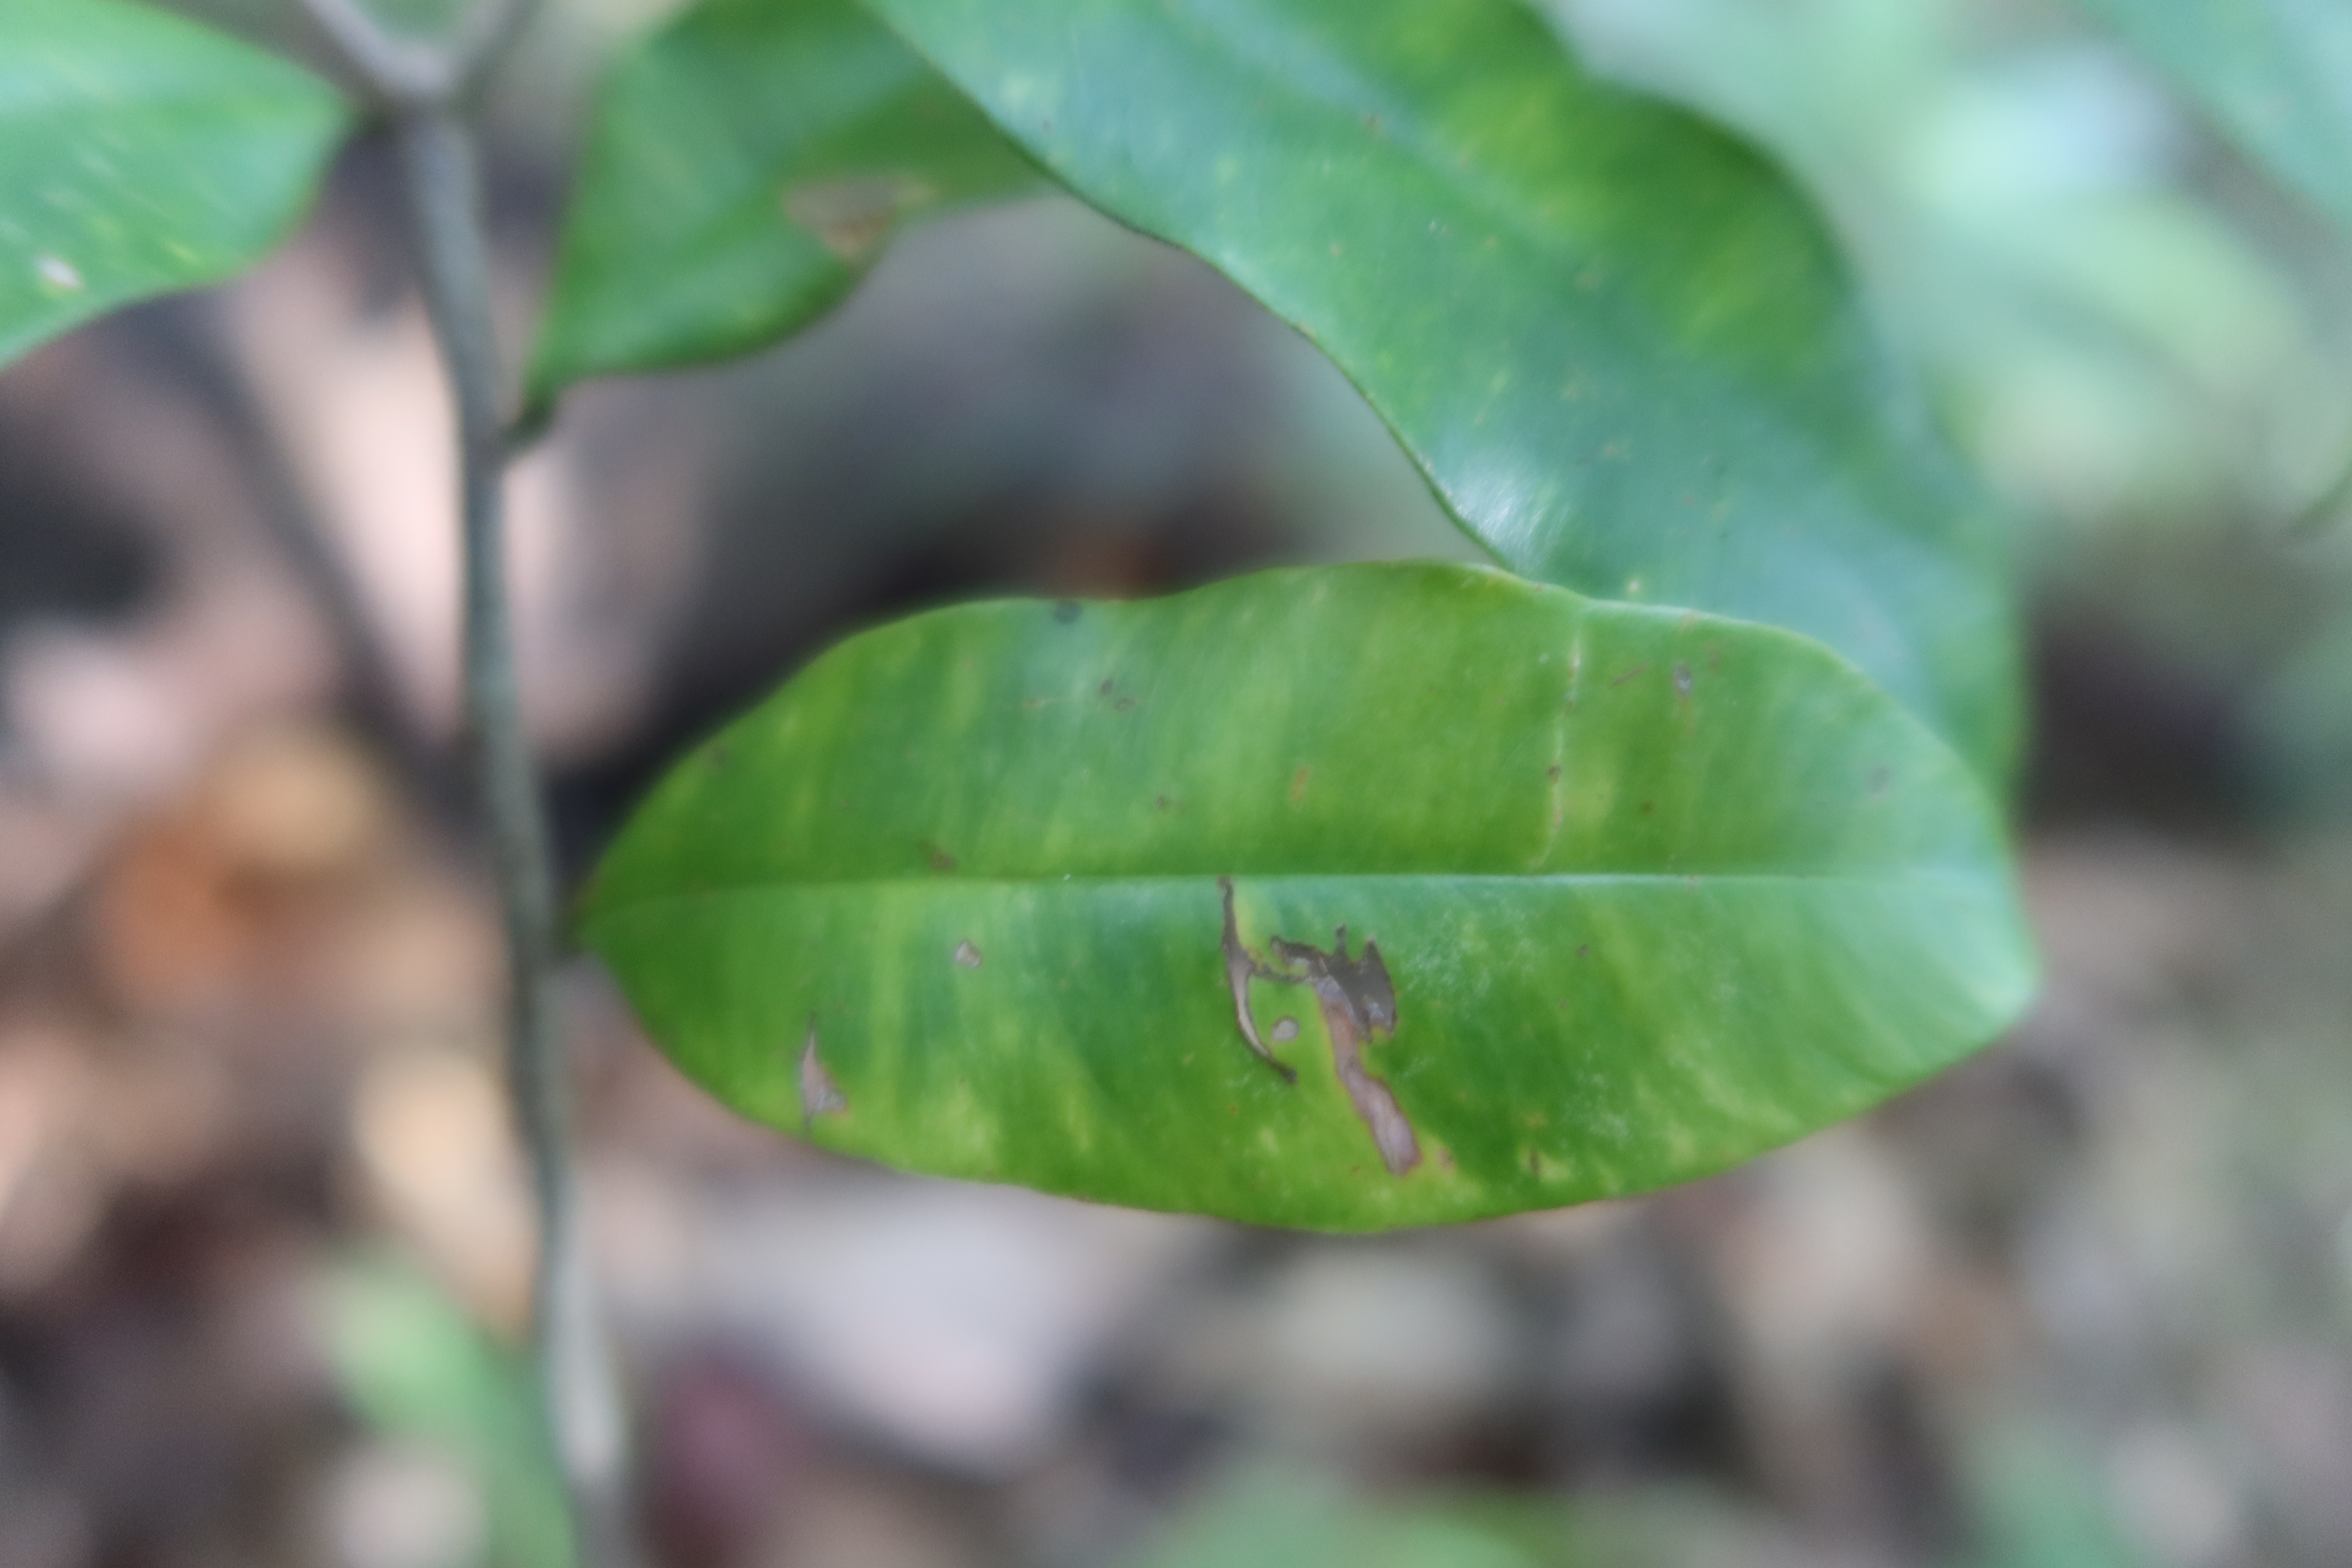
Label: Brown spots